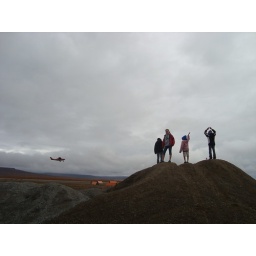
The boys are in the plane and the girls were waving good bye